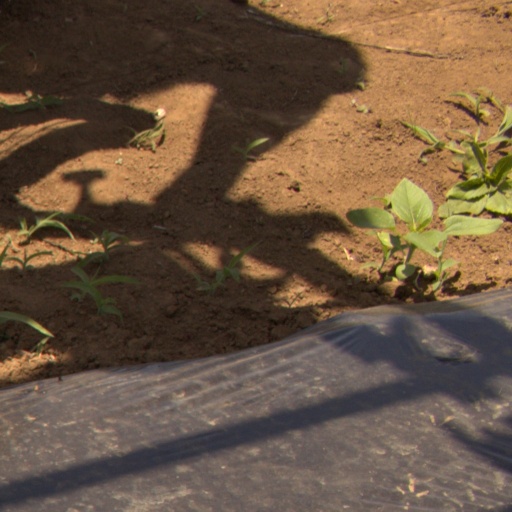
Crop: Jerusalem artichoke